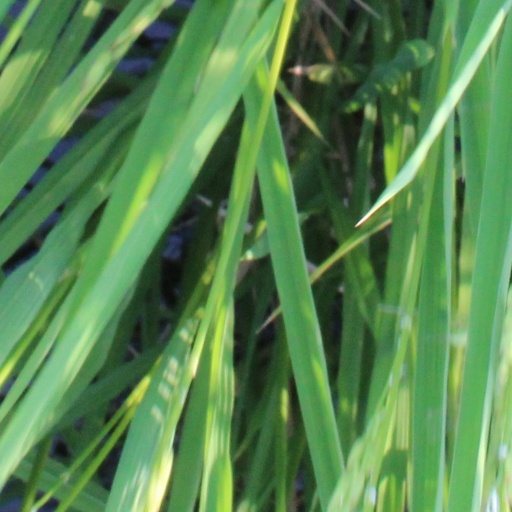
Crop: rice